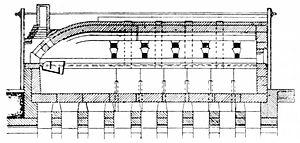
On appelle verre optique un verre de qualité adaptée à la réalisation de systèmes optiques tels que les lentilles optiques, les prismes ou les miroirs. Ainsi, à la différence du verre de vitre ou du cristal, dont la formule est adaptée à l'effet esthétique désiré, un verre optique contient des additifs destinés à modifier certaines propriétés optiques ou mécaniques du verre : indice de réfraction, dispersion, transmittance, dilatation thermique, ainsi que d'autres paramètres. Les verres produits pour l'optique utilisent des matériaux très divers, de la silice et des borosilicates classiques aux éléments tels que le germanium ou la fluorine, certains matériaux étant indispensables à la transparence du verre pour d'autres domaines que le spectre visible.